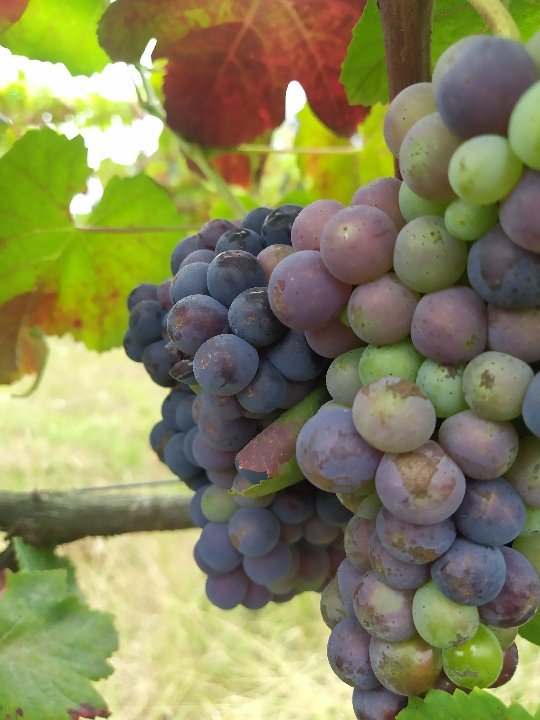
Berries visible: 93
Grape clusters: 1